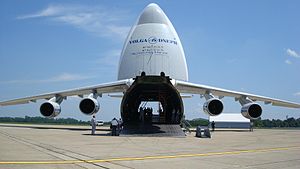
Antonov
Transportflyet An 124 klar til lastning
Antonov Statskompagni, tidligere Antonov Aeronautical videnskabelige-tekniske kompleks og tidligere Antonov Designbureau, var en sovjetisk, og senere et ukrainsk flyproduktions- og serviceselskab. Antonovs særlige ekspertise er inden for meget store fly og fly for uforberedte landingsbaner. Antonov har bygget i alt ca. 22.000 fly, og tusindvis af flyene benyttes i det tidligere Sovjetunionen og i udviklingslandene.